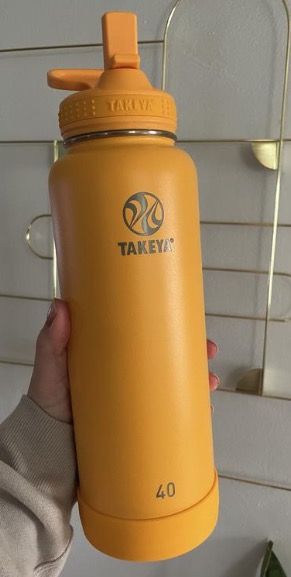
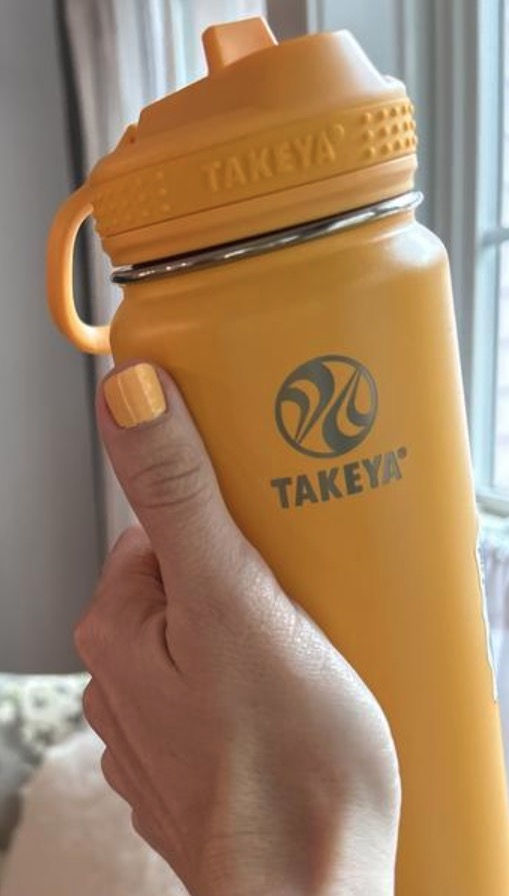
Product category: misc
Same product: yes